Economy of Tennessee

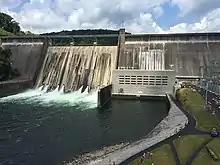
Norris Dam, a hydroelectric dam operated by the Tennessee Valley Authority that was among the first projects the TVA performed as part of the New Deal in 1933

Tennessee's electric utilities are regulated monopolies, as in many other states. As of 2020, the Tennessee Valley Authority owned over 90% of the state's generating capacity. Nuclear power is Tennessee's largest source of electricity generation producing about 47.3% of its power in 2020. The same year, 20.2% of the power was produced from natural gas, 18.4% from coal, 13.4% from hydroelectric power, and 1.6% from other renewables. About 61.3% of the electricity generated in Tennessee produces no greenhouse gas emissions. Tennessee is a net consumer of electricity, receiving power from other TVA facilities in neighboring states, such as the Browns Ferry Nuclear Plant in northern Alabama.